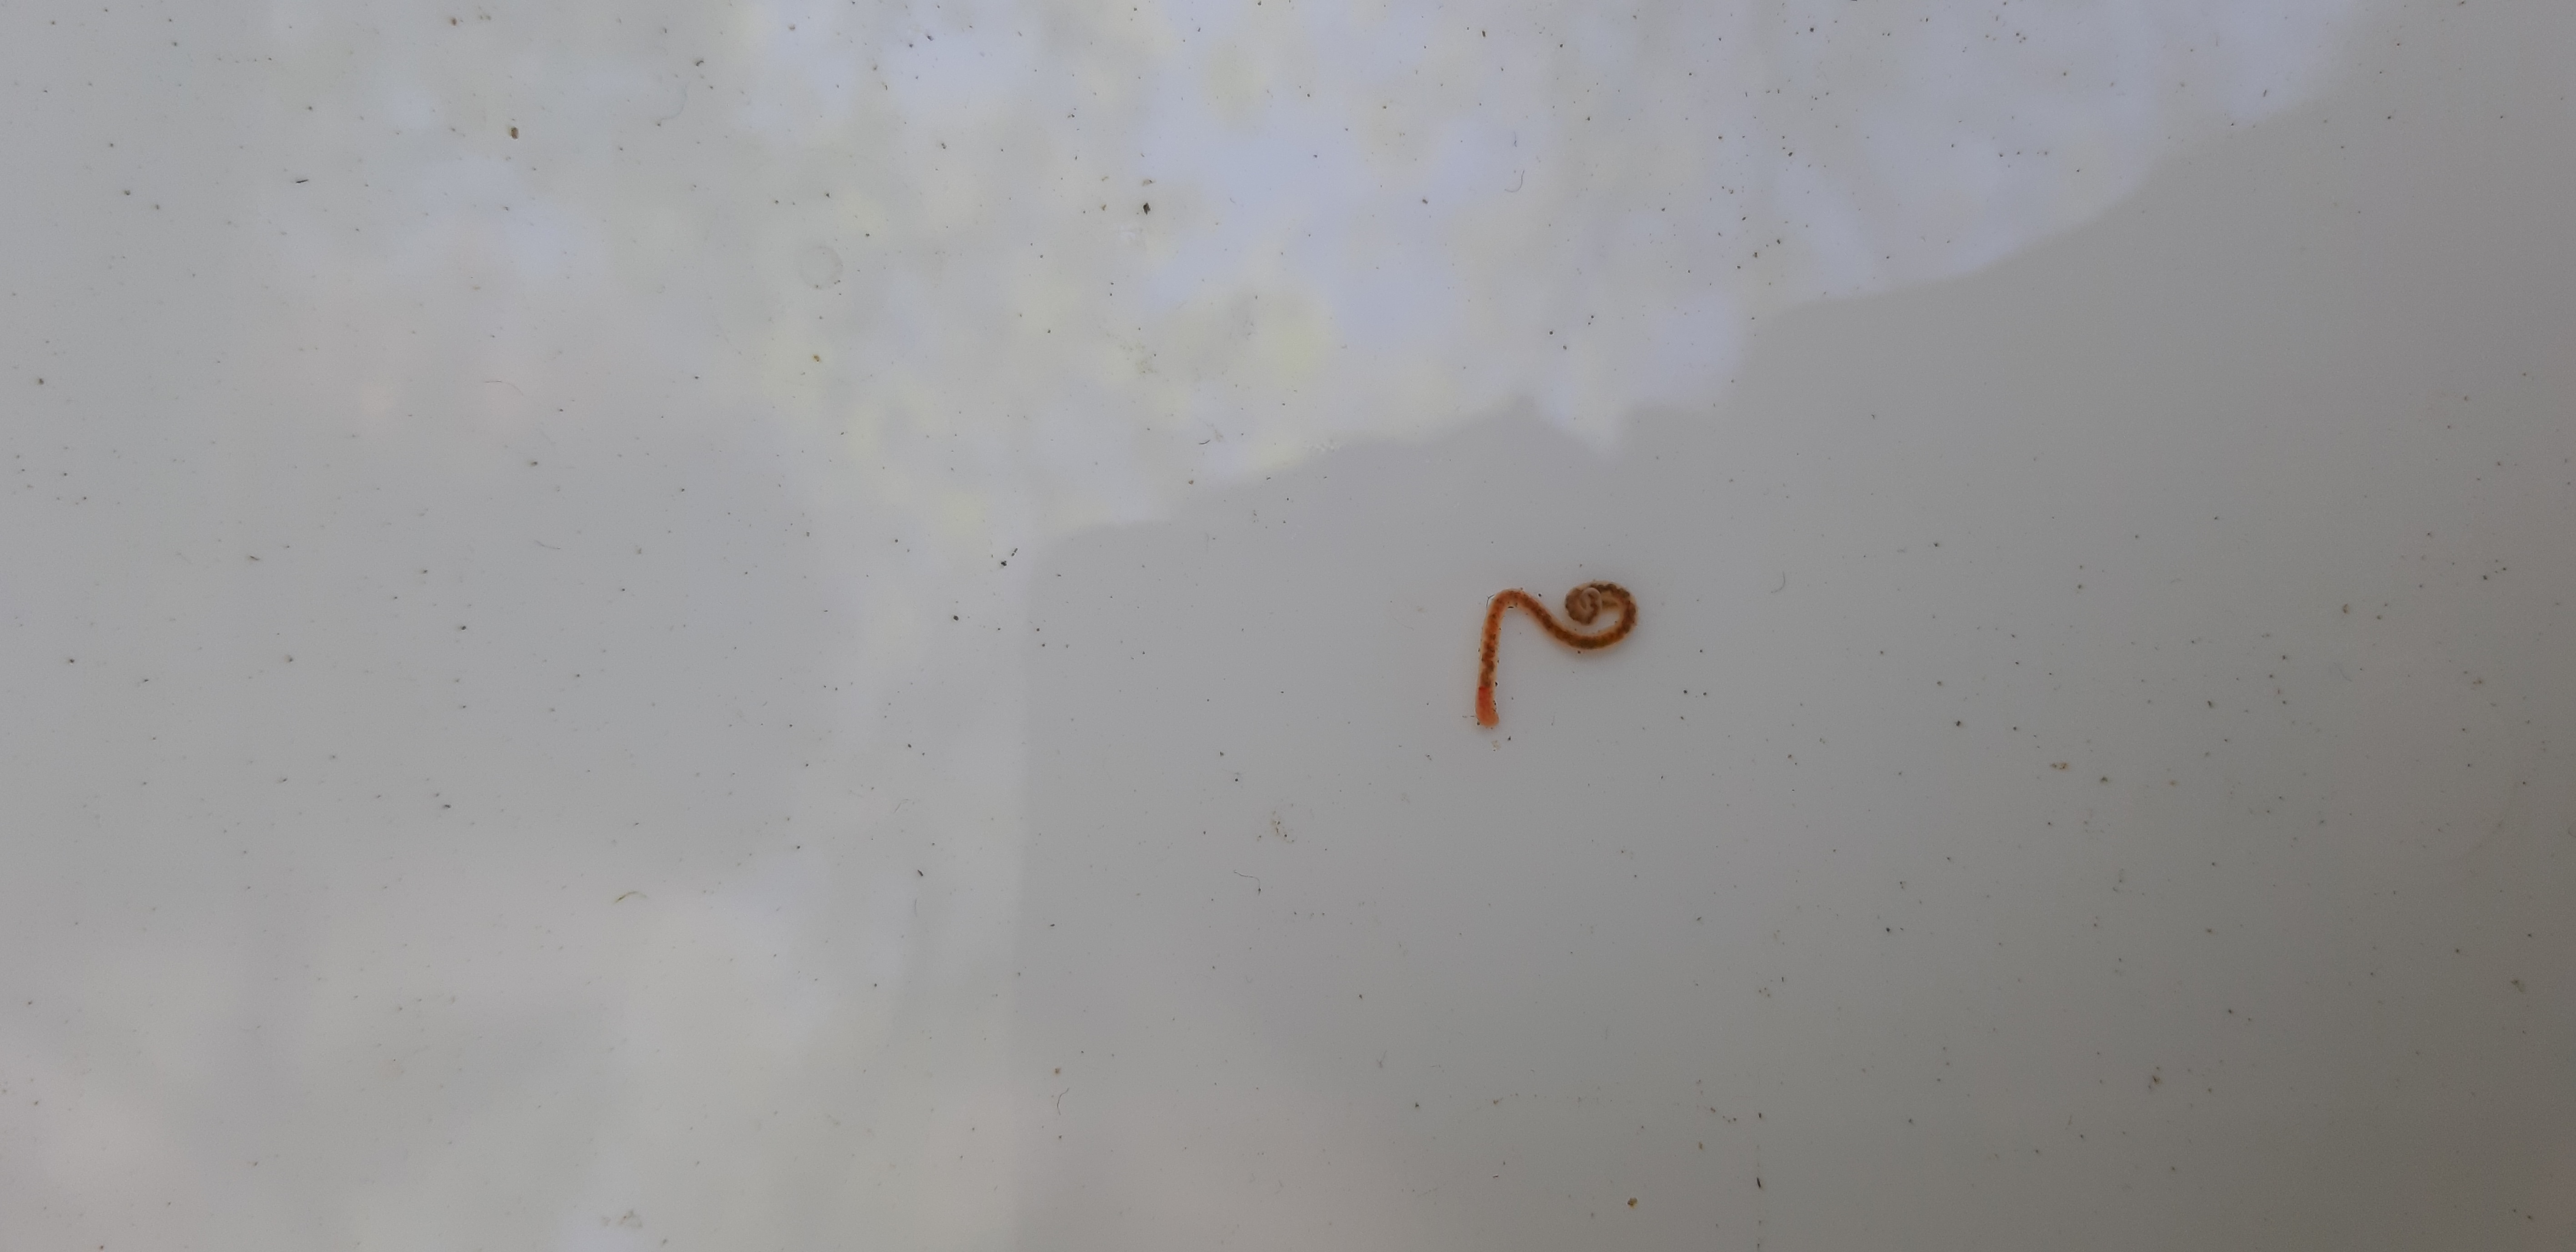
Macroinvertebrate group: worms